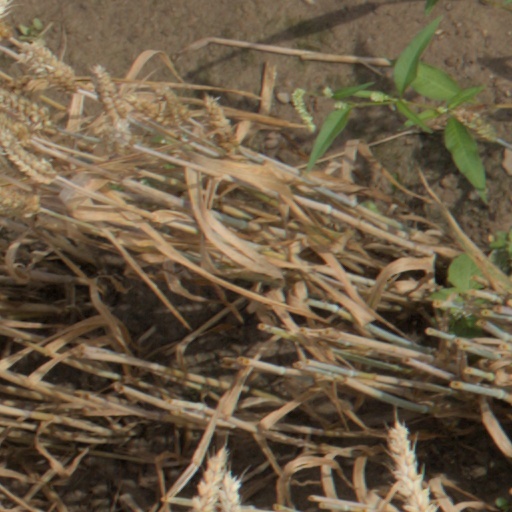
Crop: wheat